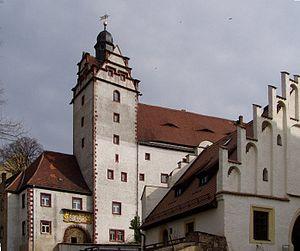
Le château de Colditz se situe dans la localité de Colditz, à mi-chemin entre Leipzig et Dresde en Saxe. Son origine remonte au XIᵉ siècle, lorsque l'empereur Henri IV permit au margrave Wiprecht de Groitzsch, de construire un château sur la colline dominant la rive gauche de la Mulde.